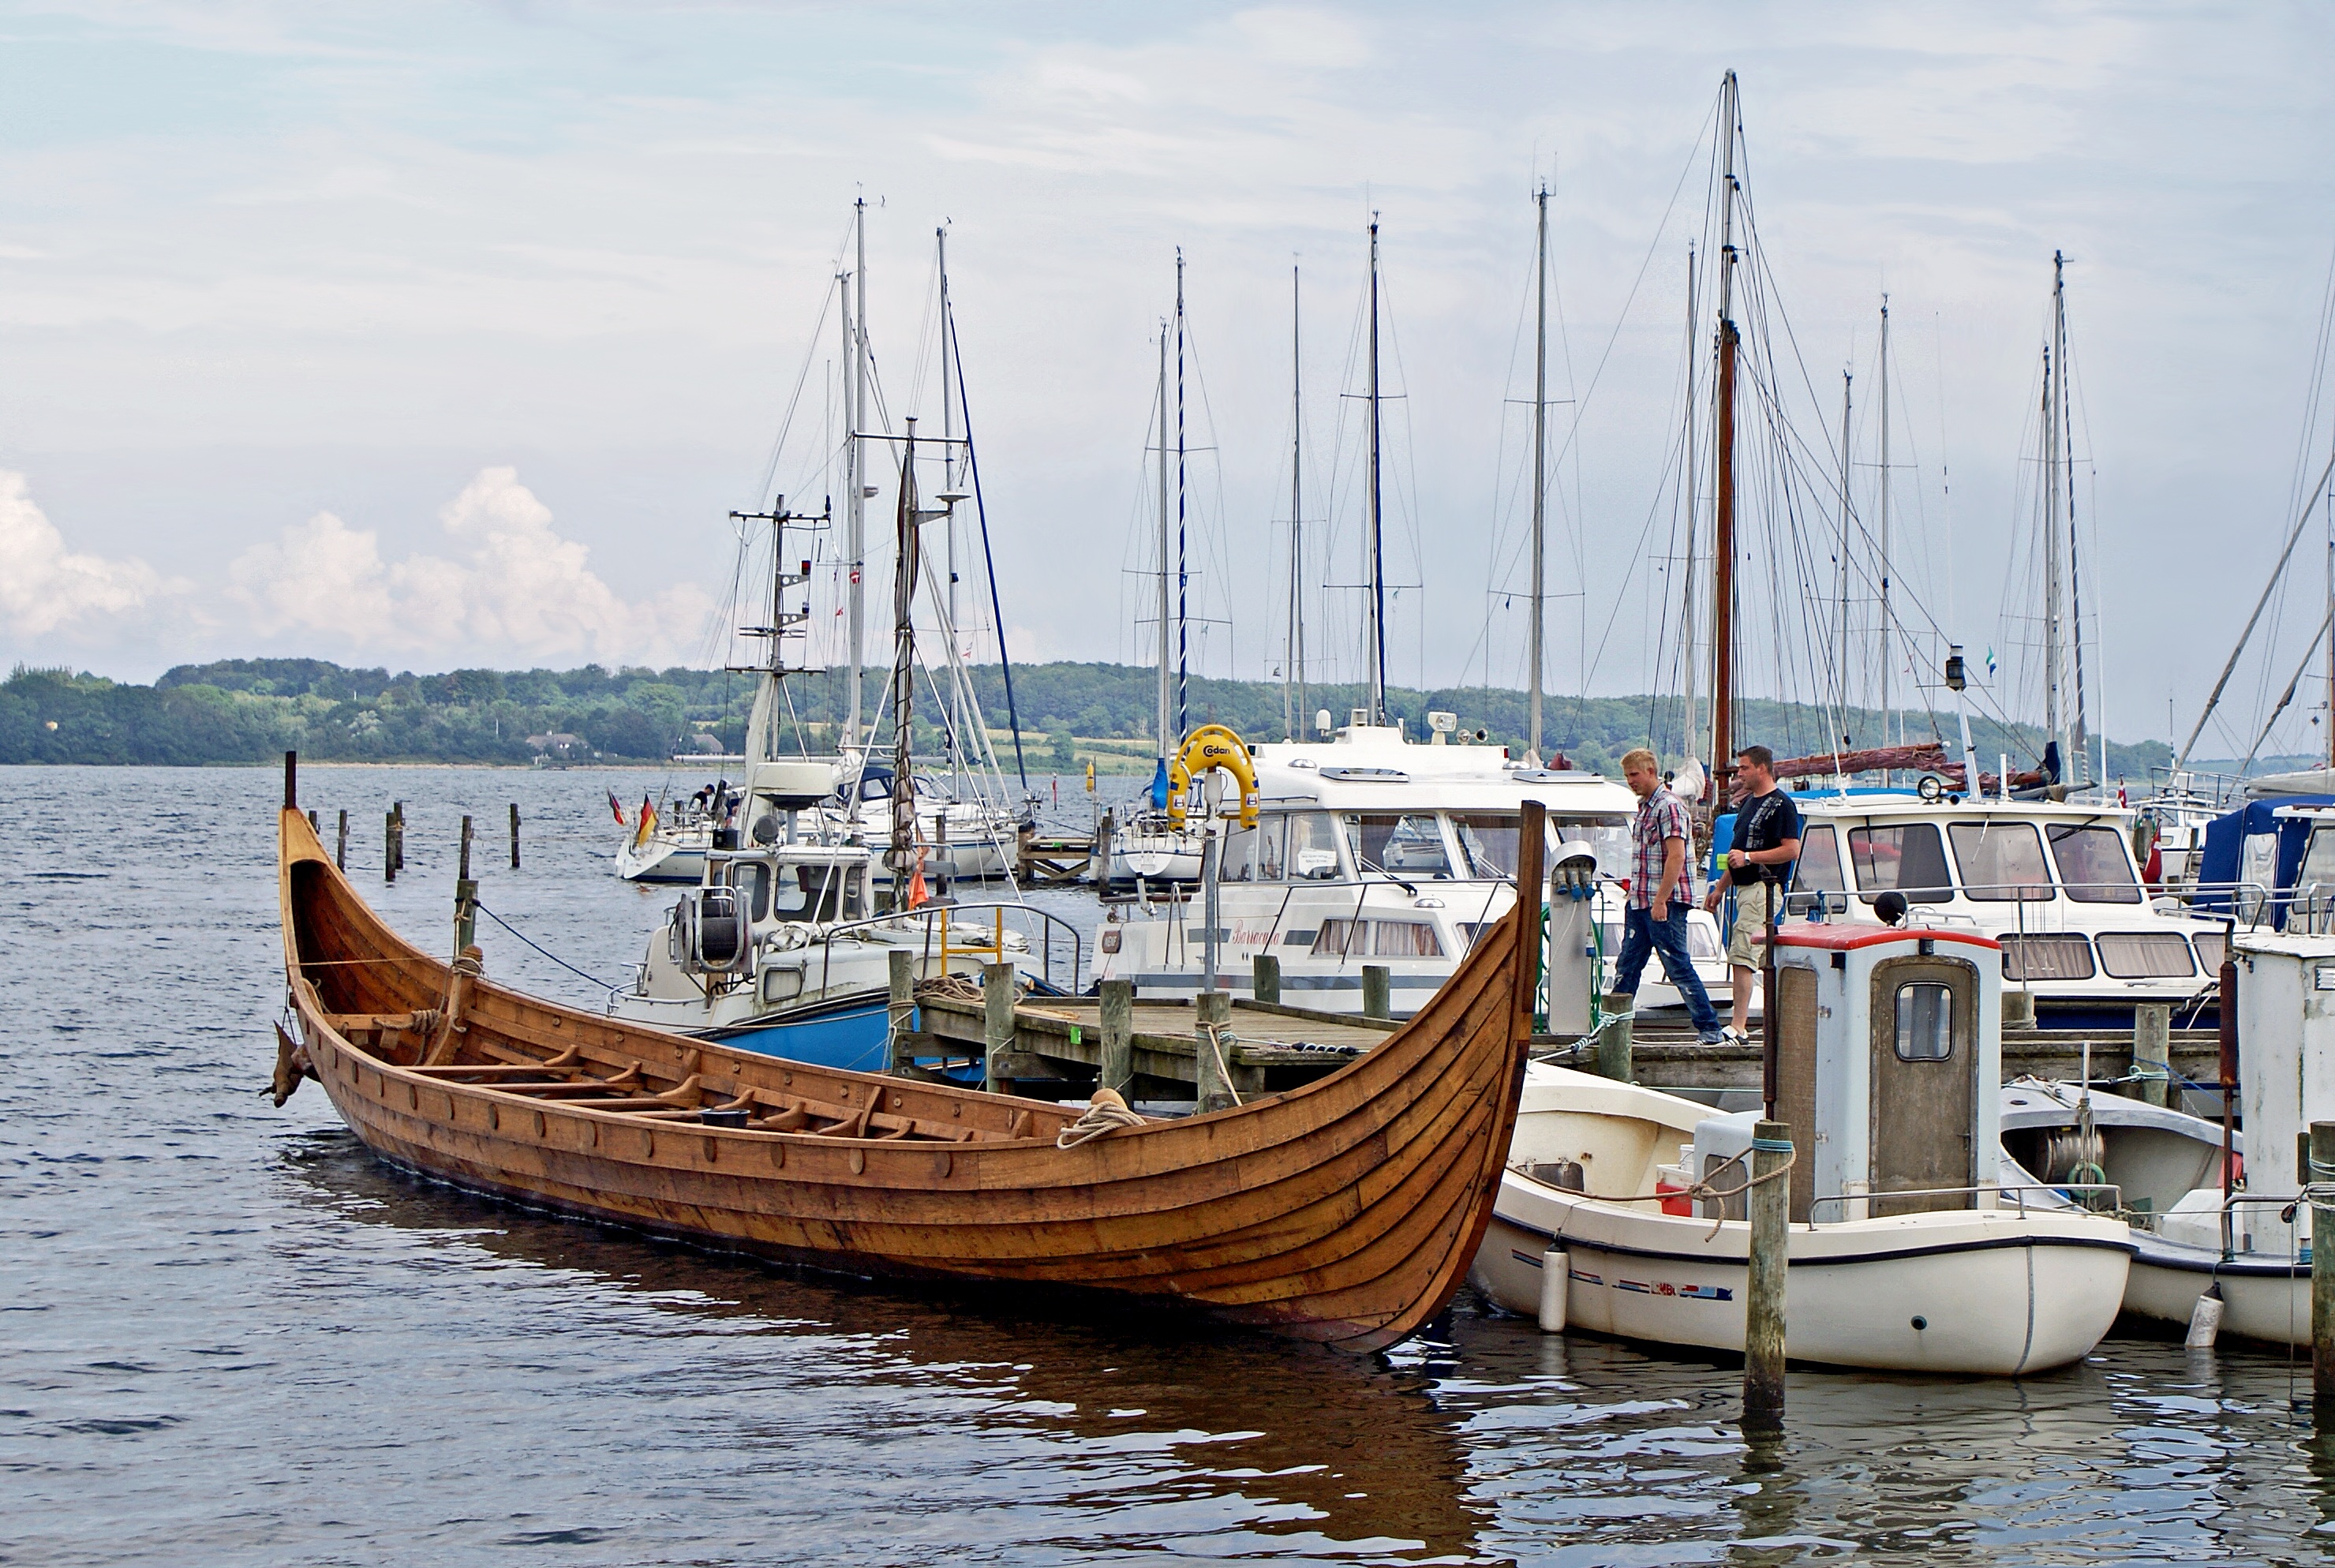
sea, boat, ship, vehicle, mast, harbor, harbour, port, sailboat, boating, sail, denmark, watercraft, schooner, barque, sailing ship, fishing vessel, tall ship, viking ship, caravel